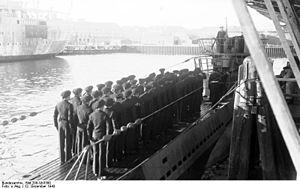
Le Unterseeboot 250 est un sous-marin allemand de type VII.C utilisé par la Kriegsmarine pendant la Seconde Guerre mondiale.